Wiesmann GmbH

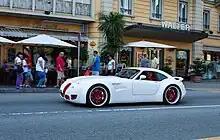
Wiesmann GT MF5 Coupe

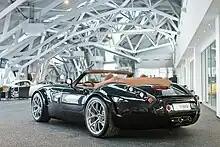
Wiesmann Roadster MF5 V10

The GT MF5 & the Roadster MF5 are two-seater cars with more power than previous models. The GT MF5 was released at the 2008 Geneva Motorshow, followed by the Roadster MF5 at Frankfurt IAA in 2009.